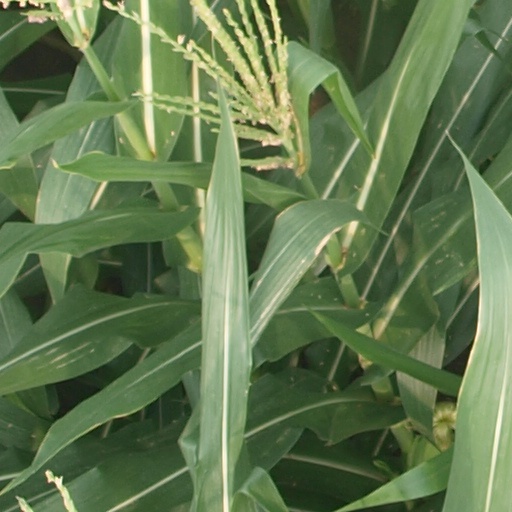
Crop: maize; corn